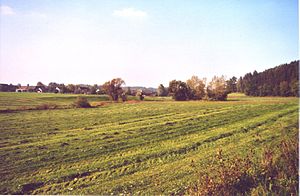
Biber
Bibertal ved Raunertshofen
Biber er en ca. 36,8 km lang biflod fra til Donau i Landkreis Neu-Ulm og Landkreis Günzburg i Bayern, Tyskland. Langs Biber var der tidligere ni vandmøller, hvoraf de fire stadig fungerer som turbinekraftværker. Den gennemsnitlige vandmængde i den lille flod er 630 liter vand i sekundet.